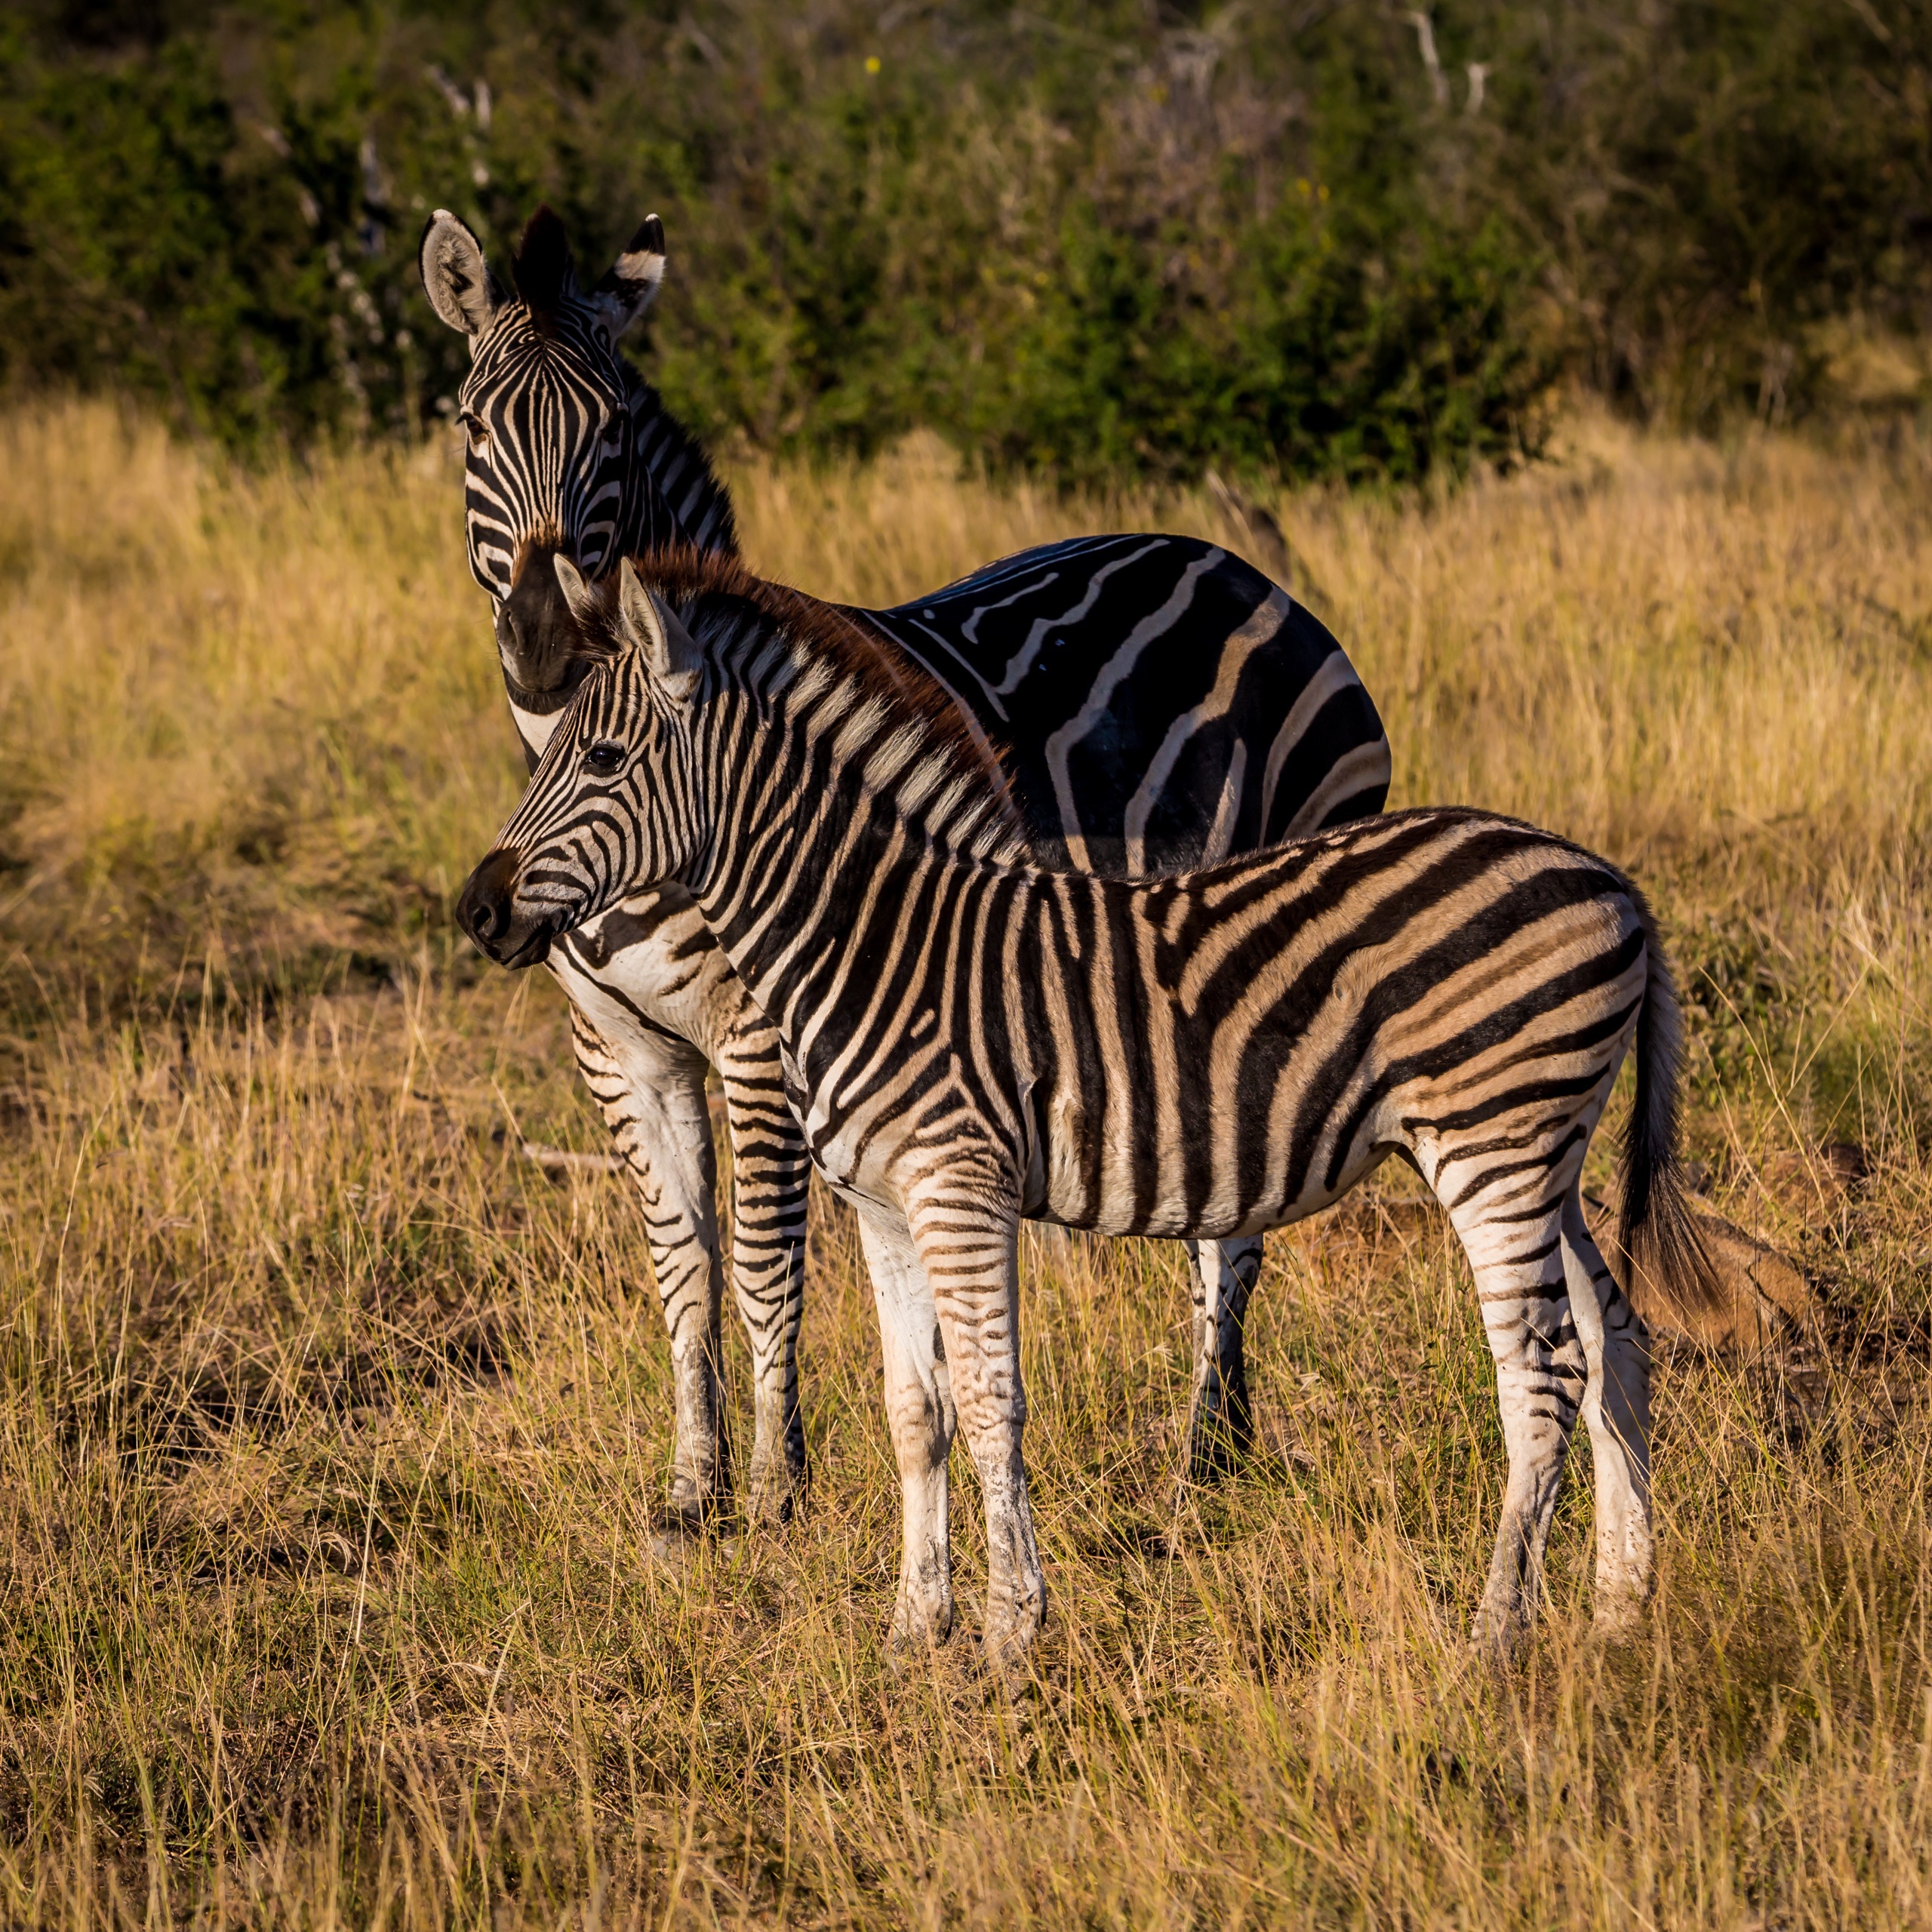
wildlife, mammal, fauna, savanna, zebra, grassland, vertebrate, safari, horse like mammal, mustang horse